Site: brandenburg
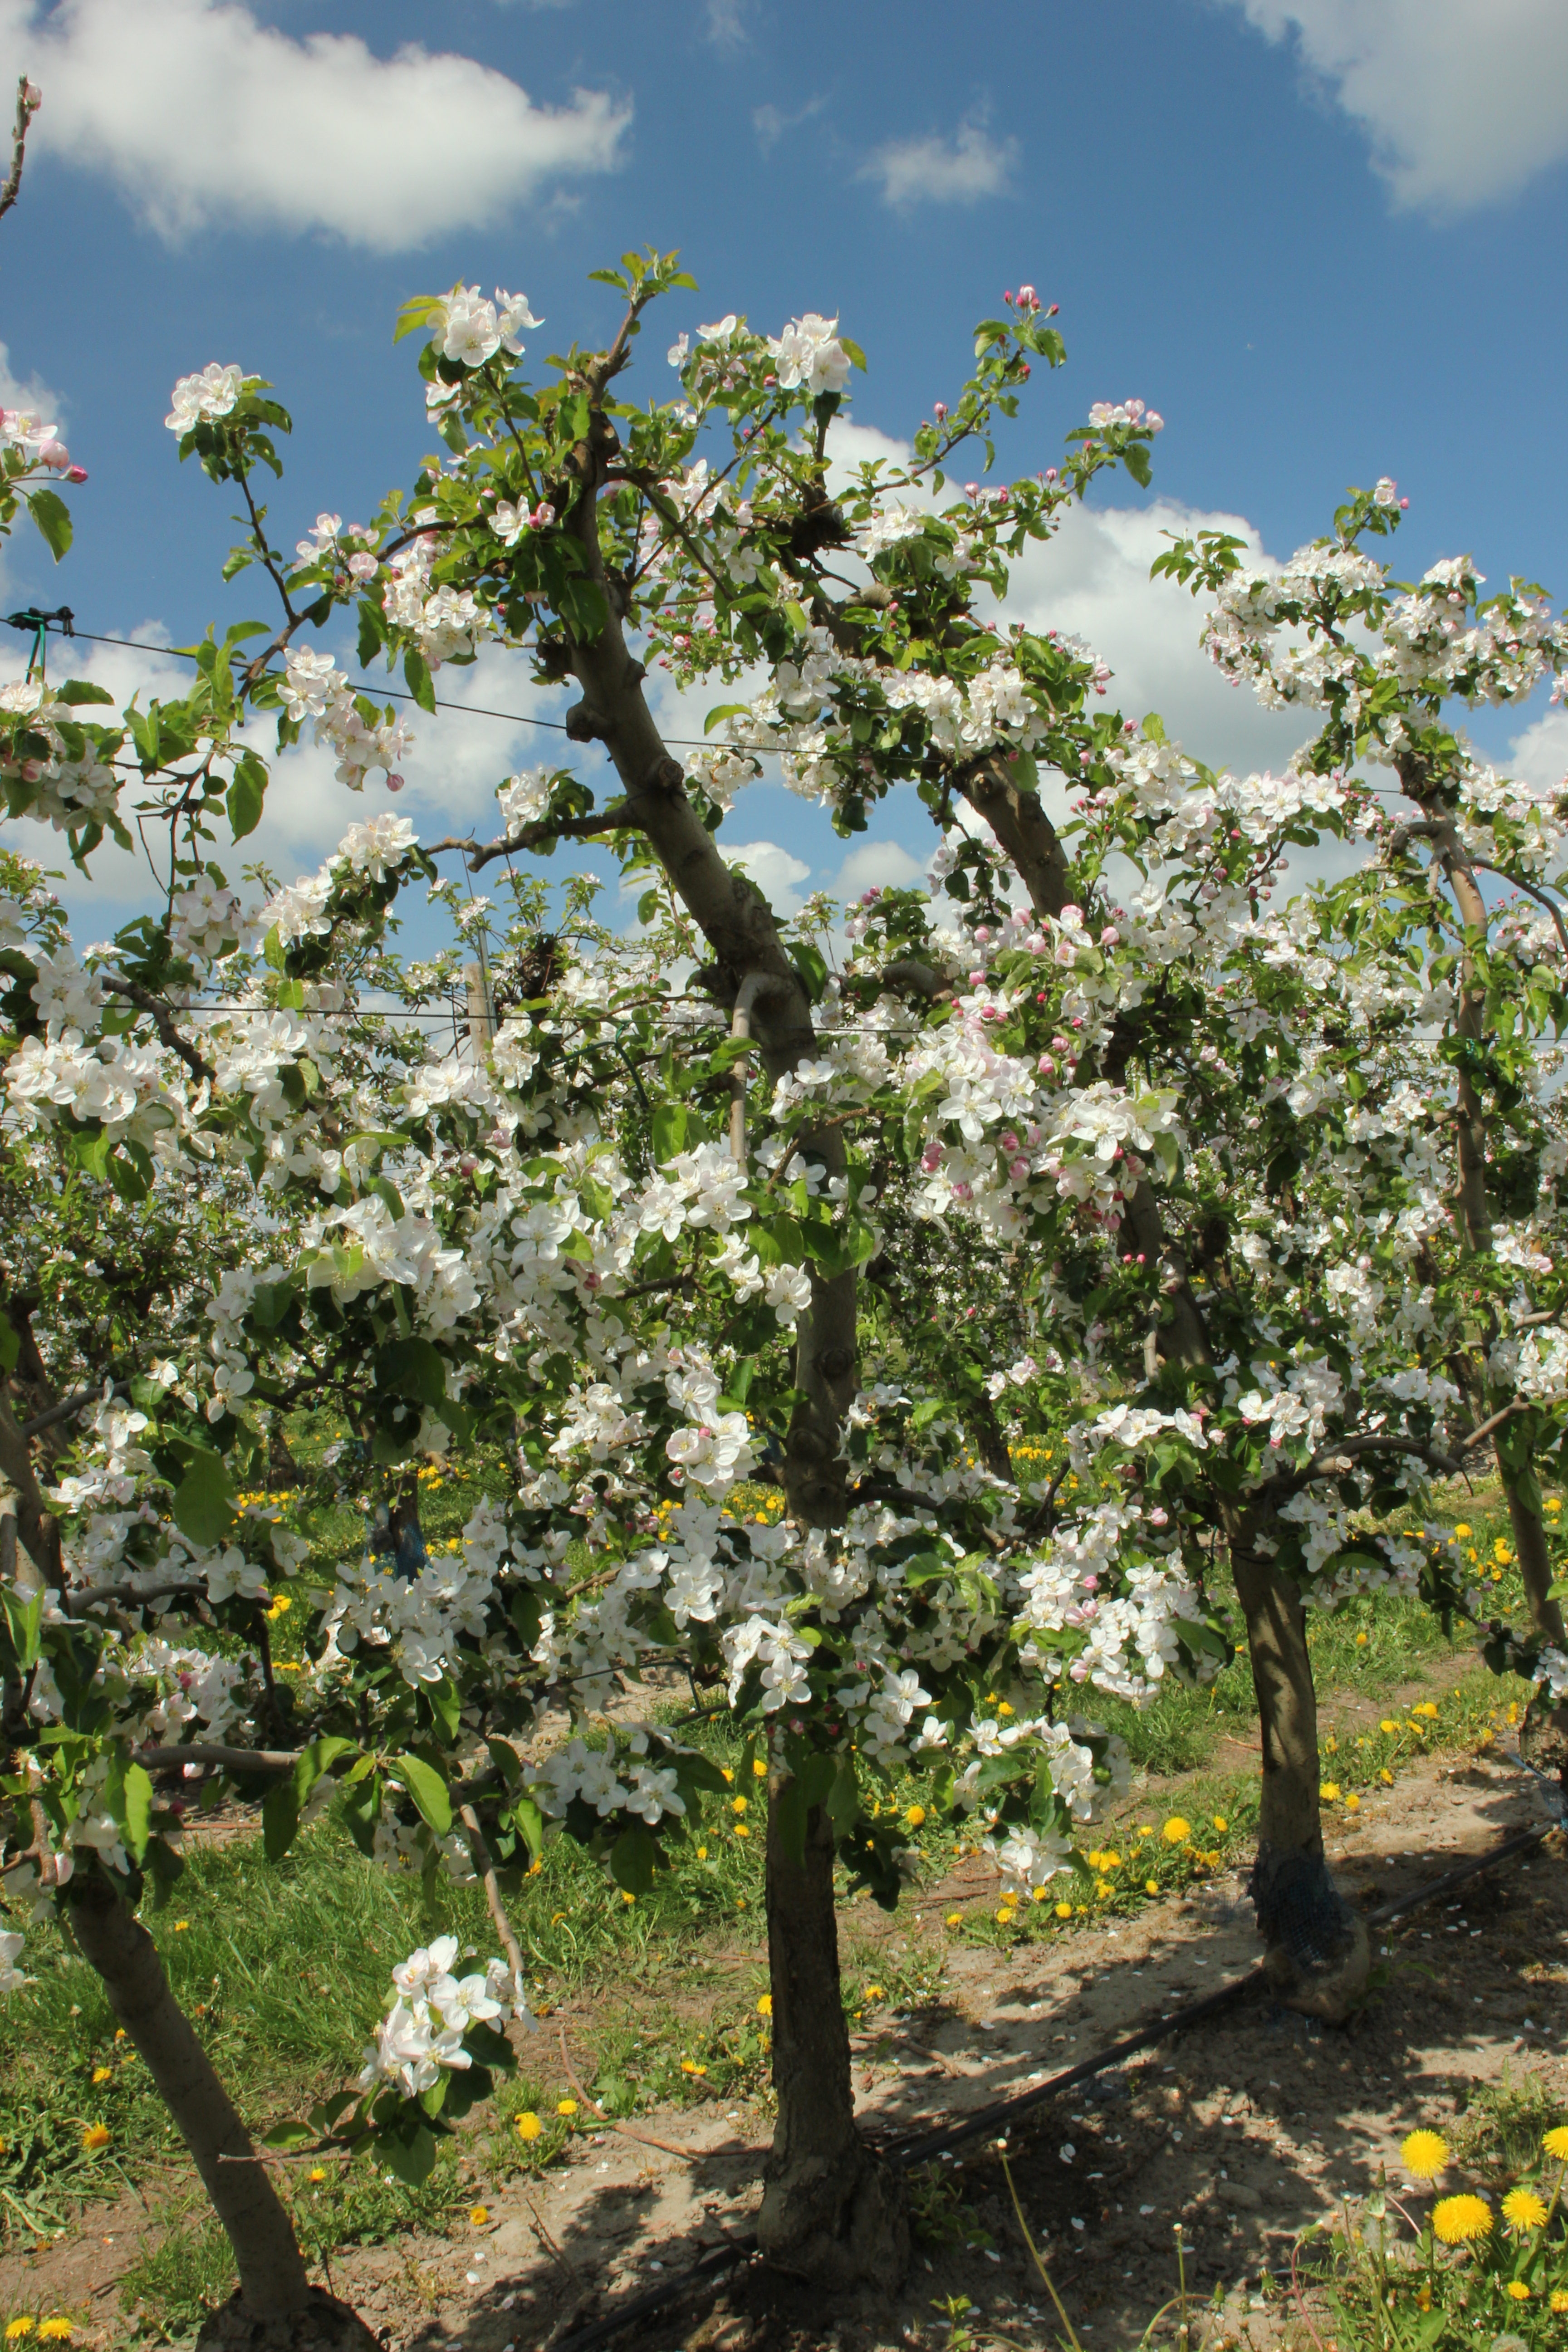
Growth stage (BBCH 65): Flowering